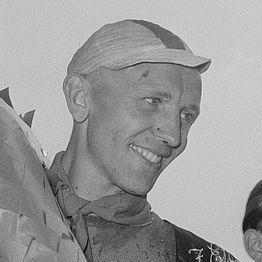
Age: 30